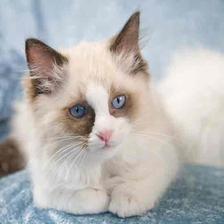
Species: cat
Breed: Ragdoll